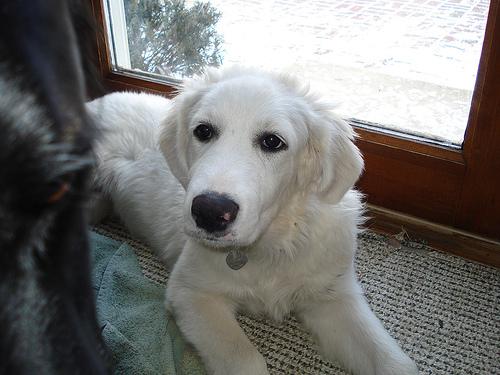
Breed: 225-n000073-Great_Pyrenees